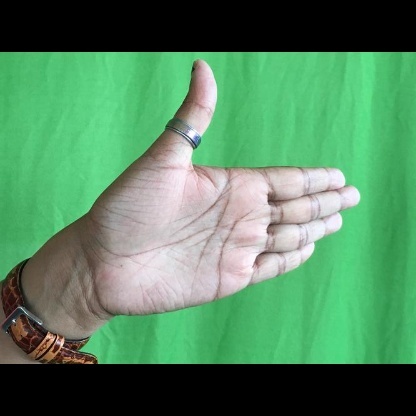
Mudra: Ardhachandran